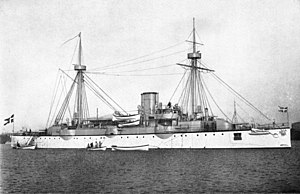
Krydserkorvetten Valkyrien
Valkyrien på togt til Asien 1899-1900.
Krydseren Valkyrien på togt til Fjernøsten 1899-1900